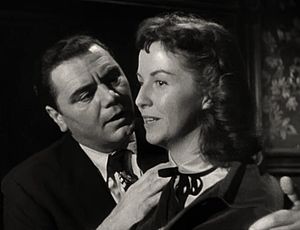
Marty
Ernest Borgnine og Betsy Blair som Marty og Clara fra filmens trailer
Marty er en amerikansk film fra 1955. Filmen er blevet tildelt en lang række filmpriser, herunder Oscar for bedste film og Den Gyldne Palme.